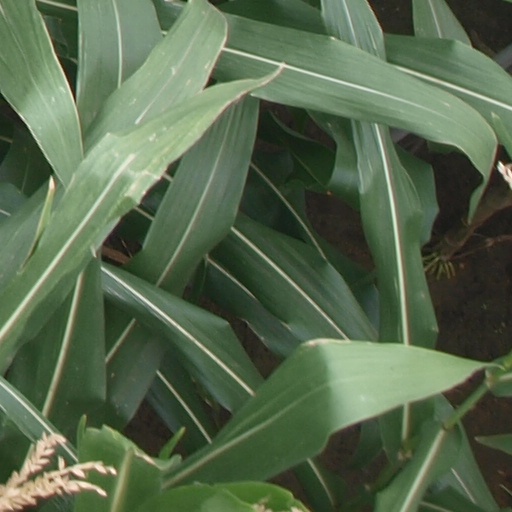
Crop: maize; corn